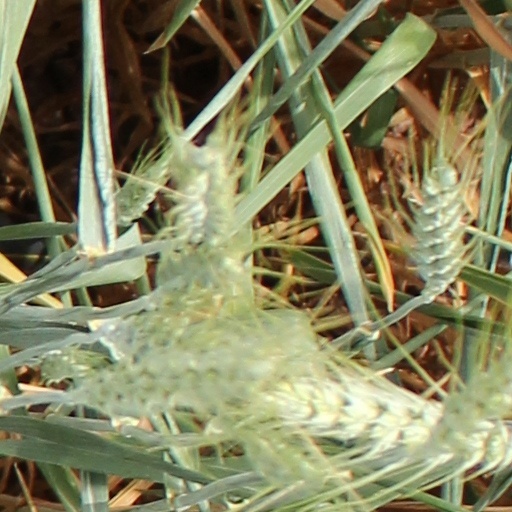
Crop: wheat